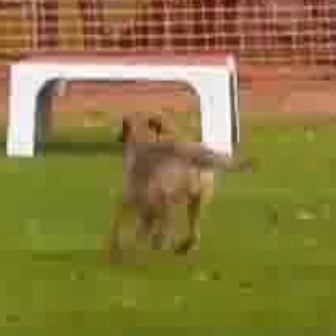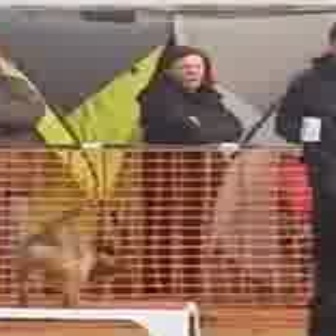
  Please identify the target specified by the bounding box [104,110,258,264] in the first image and locate it in the second image. Return the coordinates in [x_min,y_min,x_max,y_max] format.
Answer: [1,205,100,304]